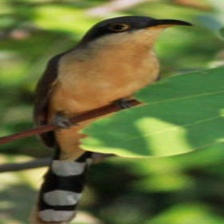
Species: MANGROVE CUCKOO
Scientific name: COCCYZUS MINOR